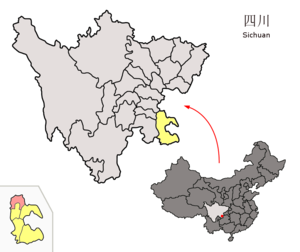
Le xian de Lu est un district administratif de la province du Sichuan en Chine. Il est placé sous la juridiction de la ville-préfecture de Luzhou.